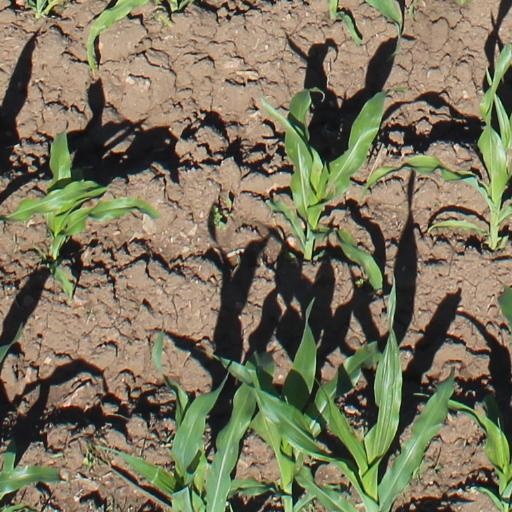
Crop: maize; corn